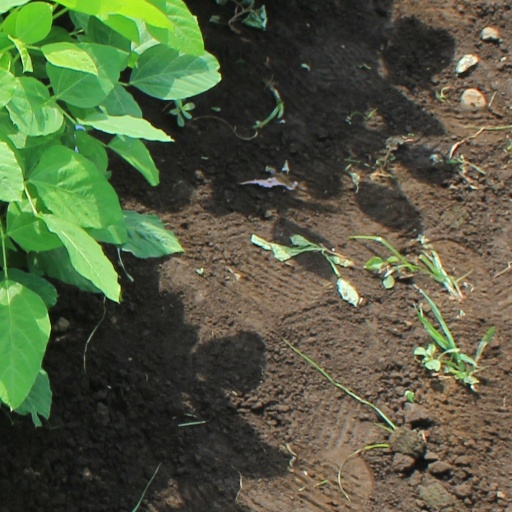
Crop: soybean